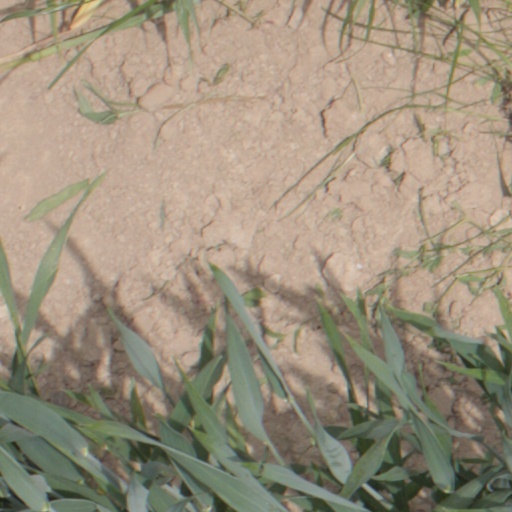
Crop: wheat